Sky position (RA, Dec in degrees): 178.179, 12.934
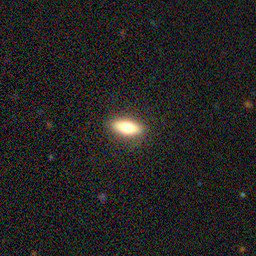
Galaxy morphology: In-between Round Smooth Galaxies